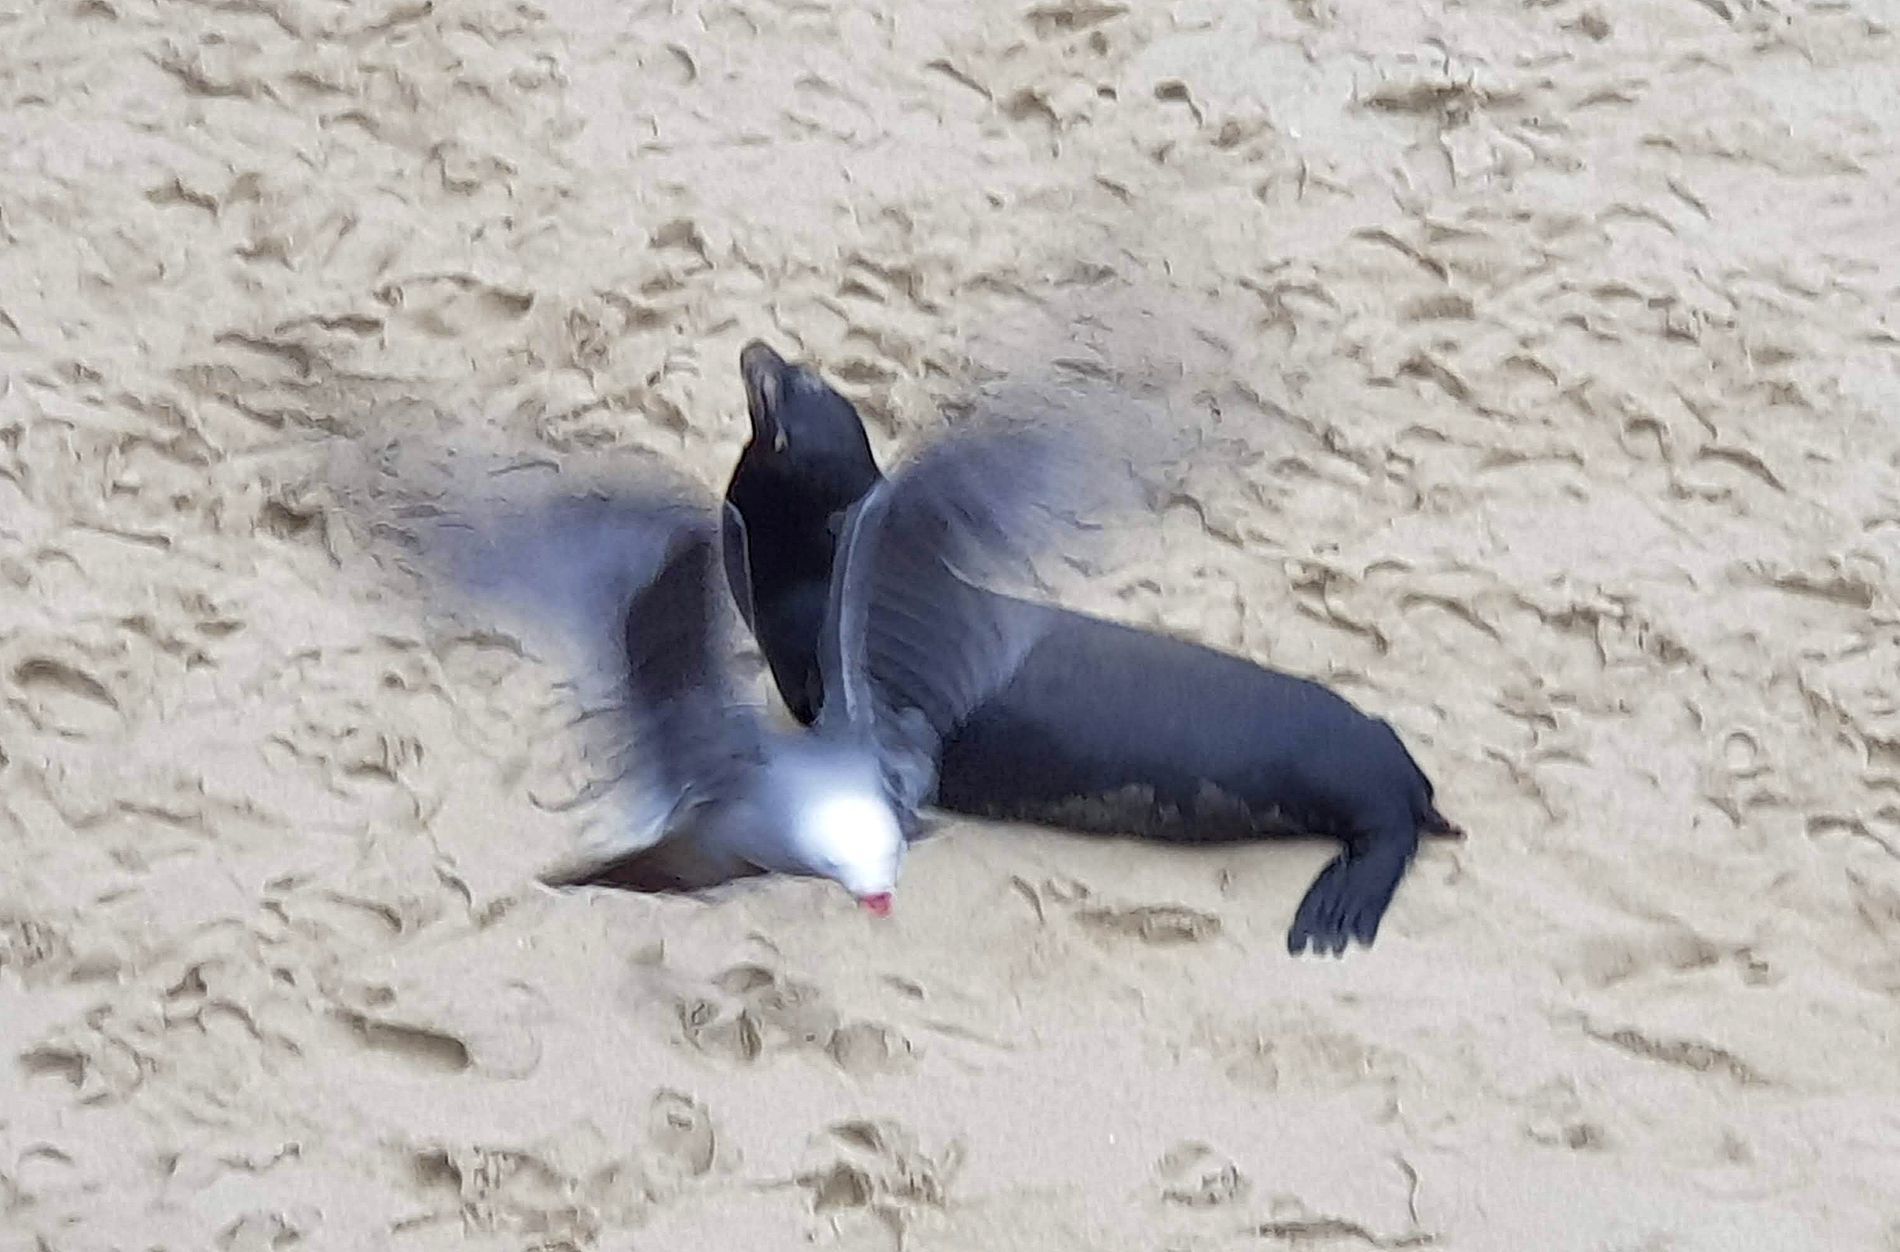
Bird and seal
A white gull approaches a grey seal on a sandy beach a fleeting wild moment
The pictuer captures a rare moment on a sandi beach where a gull interracts with a seel The seel appears on the right side of the pictuer laying on the sand while the gull appraoches it in the center of the pictuer The gull apperars with spread wings maybe a moment of landing or take off indicatting movment
The sand ocupies the larger part of the pictuer providing a naturel back ground for the sceen The contrast between the animal colurs and the sand creates a visualy interesting sight It seems the animals are interracting in some way maybe in a conflict or mutual curiocity
The pictuer conveyes a sence of nature and wild life and captures a fleeting moment of interraction between two different types of animals in their naturel habitat
The pictuer was taken from a relativly high angel providing a comprehensiv veiw of the sceen This angel alows for a clear veiw of the animal interraction on the sand and shows the sand as a naturel back ground for the sceen
Labels: Animal, Mammal, Sea Life, Sea Lion, Seal, Bear, Wildlife, Bird, Beach, Coast, Nature, Outdoors, Sea, Shoreline, Water, Waterfowl, Beach sand
Camera: samsung SM-N950F
Aperture: F2.4
Exposure: 1/40 sec
ISO: 25
Focal length: 6.0 mm